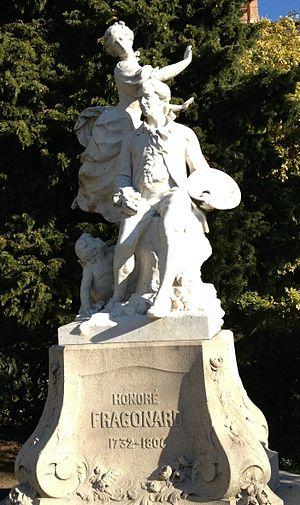
Statue de Fragonard à Grasse